Grand Rapids Griffins

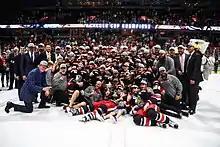
Griffins celebrate winning the 2017 Calder Cup

On April 5, 2002, with a 3–2 victory at Chicago, the Griffins won the AHL's inaugural Bud Poile Trophy as the 2001–02 West Division champions. On March 9, 2003, thanks to losses by Rochester and Cincinnati, the Griffins won the John Chick Trophy as the 2002–03 Central Division champions. The title marked their second straight as AHL members. On April 14, 2007, the Griffins and Detroit Red Wings announced an agreement in principle to extend their affiliation through the 2011–12 season. On June 4, 2008, nine former Griffins won the Stanley Cup as part of the 2007–08 Detroit Red Wings.